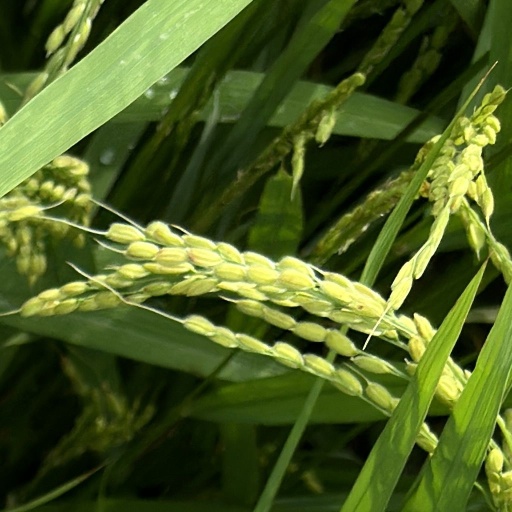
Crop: rice